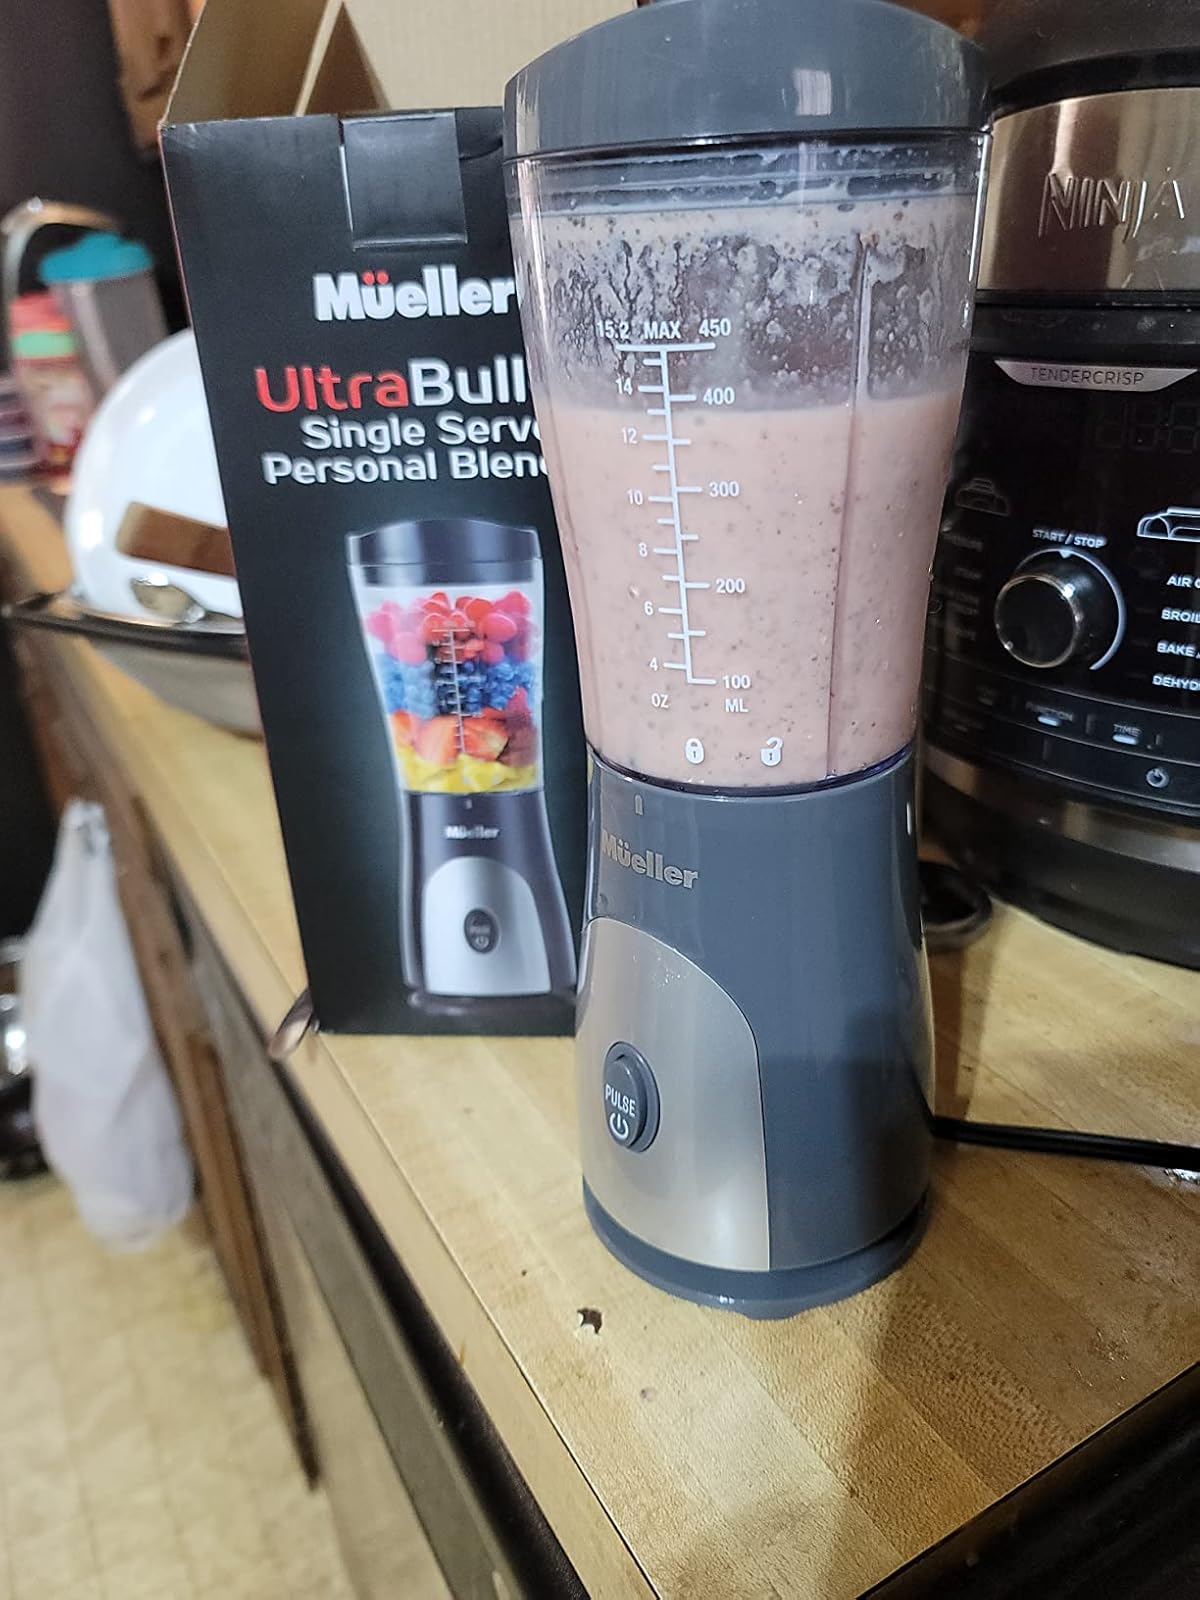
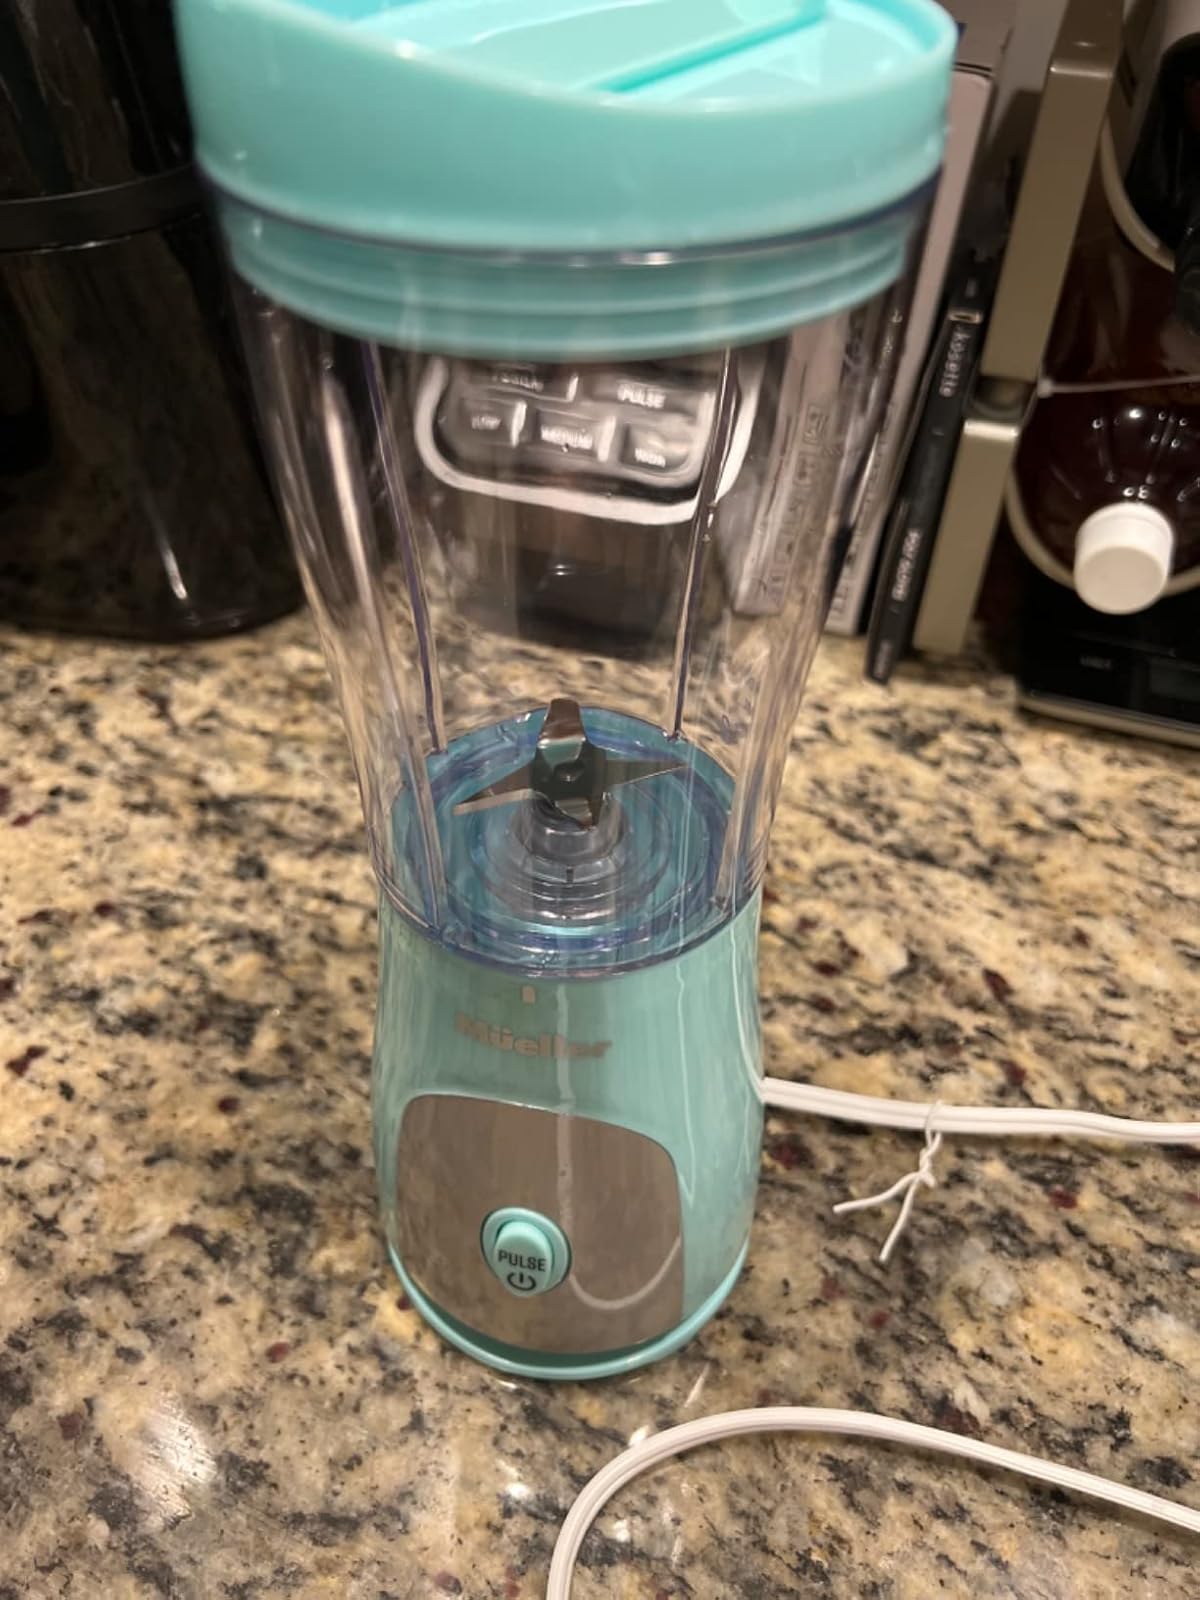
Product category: items_blender
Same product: no